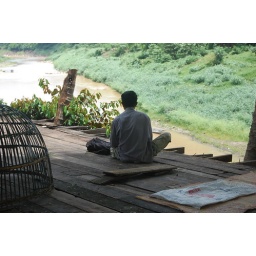
Man sitting by the river